Yannick Grannec

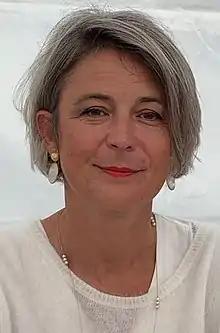
Yannick Grannec (2019)

Yannick Grannec is a 21st-century French writer whose first novel "" published 28 December 2012 at , in Paris, received the 2013 prix des libraires.